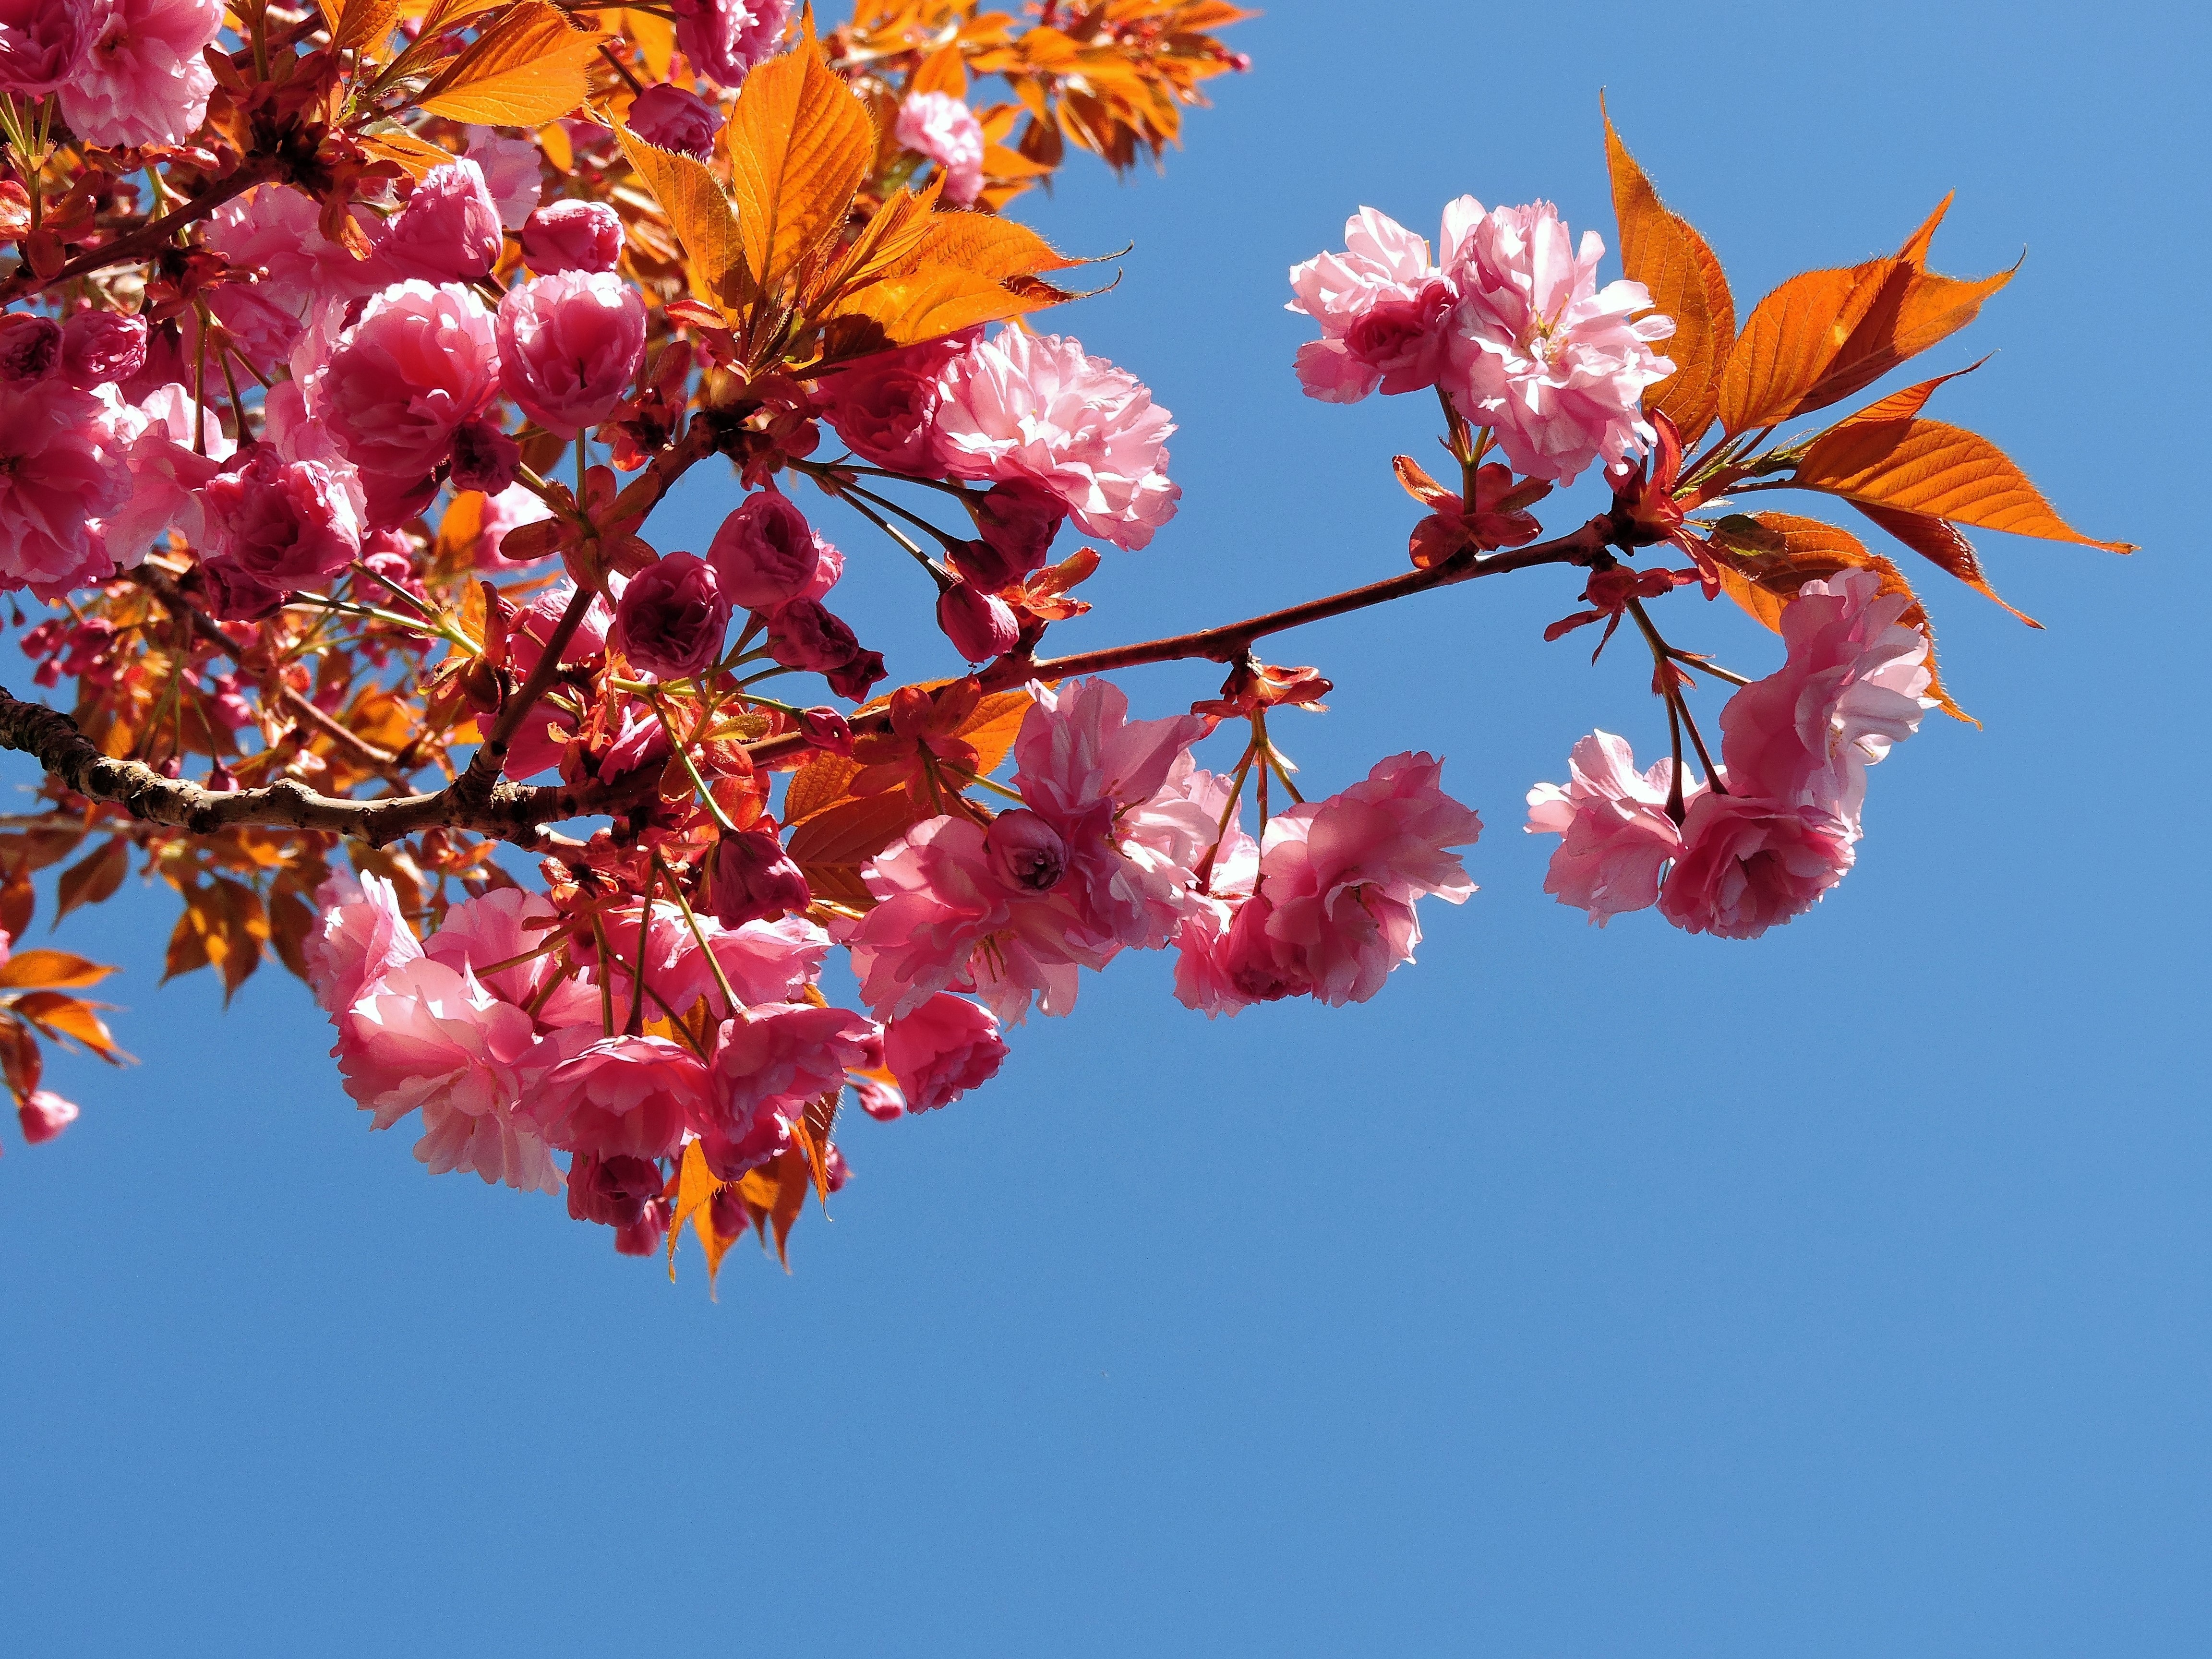
tree, nature, branch, blossom, plant, sky, leaf, flower, petal, bloom, spring, produce, autumn, blooming, pink, flora, season, cherry blossom, blue sky, shrub, macro photography, flowering plant, woody plant, land plant